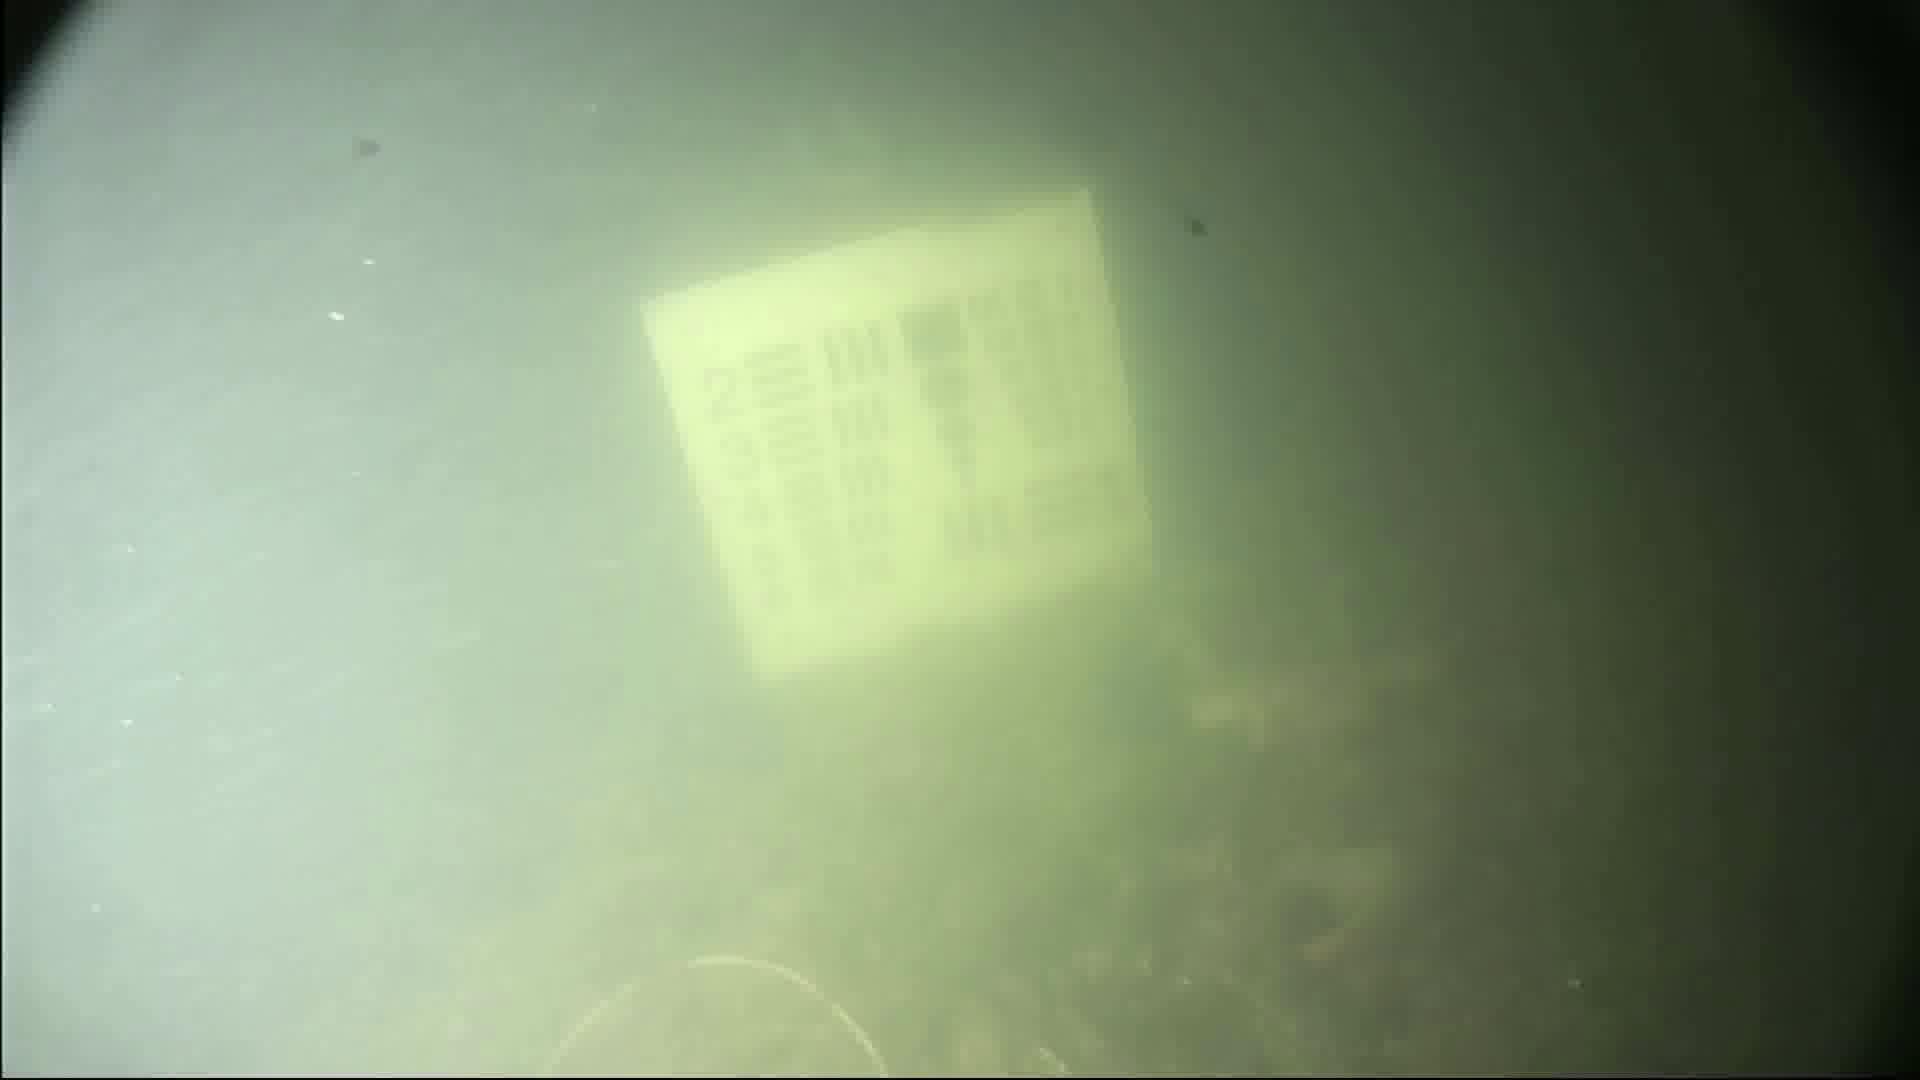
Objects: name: fish